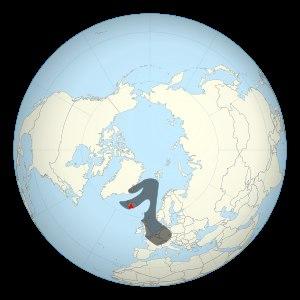
L'éruption de l'Eyjafjöll en 2010 est une éruption volcanique qui débute le 20 mars 2010 sur l'Eyjafjöll, un volcan du Sud de l'Islande, et prend fin le 27 octobre 2010. Sa première phase éruptive se déroule au Fimmvörðuháls, un col libre de glace entre les calottes glaciaires d'Eyjafjallajökull et de Mýrdalsjökull, et se manifeste par des fontaines et des coulées de lave qui se tarissent le 12 avril. Le 14 avril, la lave refait son apparition dans la caldeira du volcan recouverte par l'Eyjafjallajökull. Elle provoque une importante fonte de la glace ce qui entraîne des jökulhlaups, des inondations glaciaires brutales et destructrices, ainsi que la formation d'un important panache volcanique composé de vapeur d'eau, de gaz volcaniques et de cendres. Ces dernières, poussées par les vents dominants qui les rabattent sur l'Europe continentale, entraînent d'importantes perturbations dans le transport aérien dans le monde avec la fermeture de plusieurs espaces aériens et de nombreuses annulations de vols jusqu'au 20 avril. À partir de cette date, l'activité éruptive est moins explosive mais se maintient à un niveau soutenu avec notamment la formation d'une nouvelle coulée de lave.
Cartographie approximative